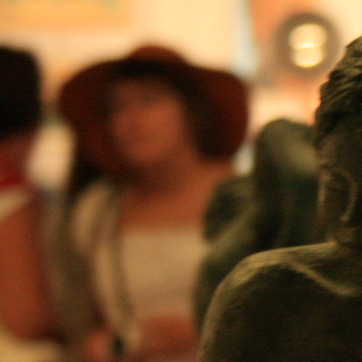
Material: skin